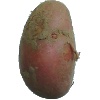
Label: Potato Red 1